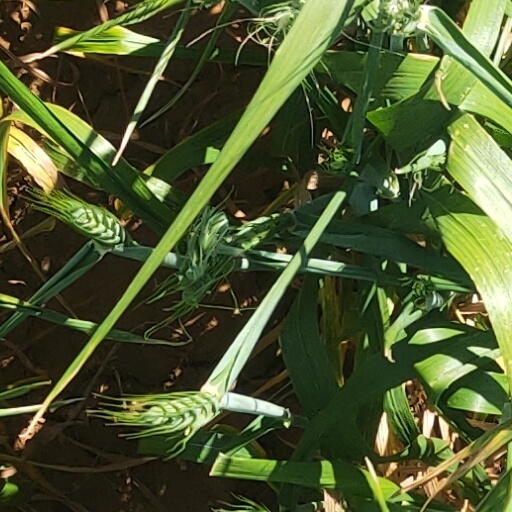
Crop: wheat